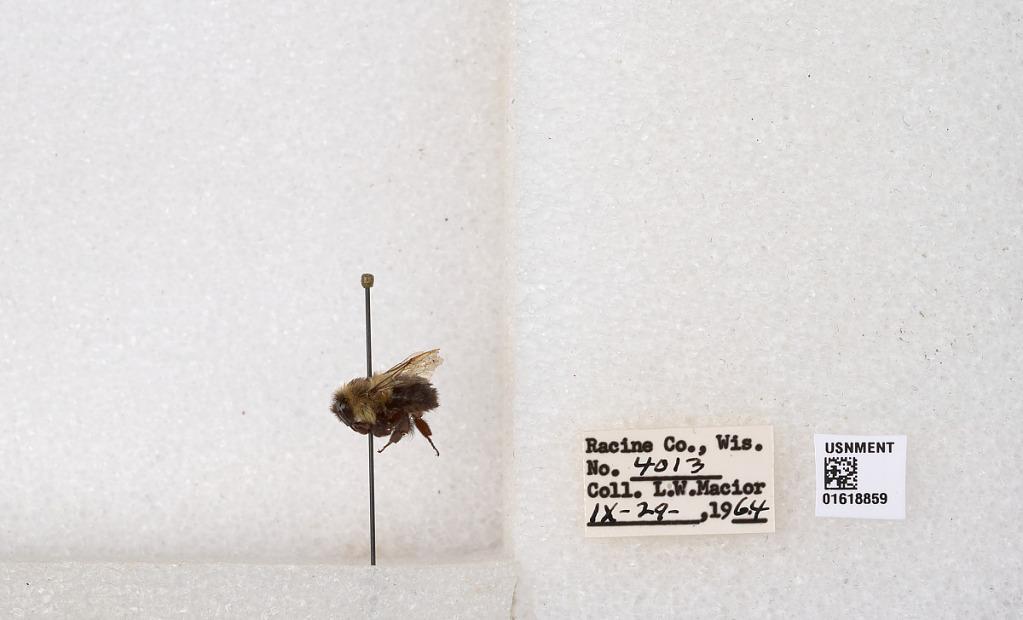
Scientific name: Bombus impatiens Cresson
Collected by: L. Macior
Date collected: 1964-9-29
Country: United States
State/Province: Wisconsin
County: Racine
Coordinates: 42.7299, -87.8123